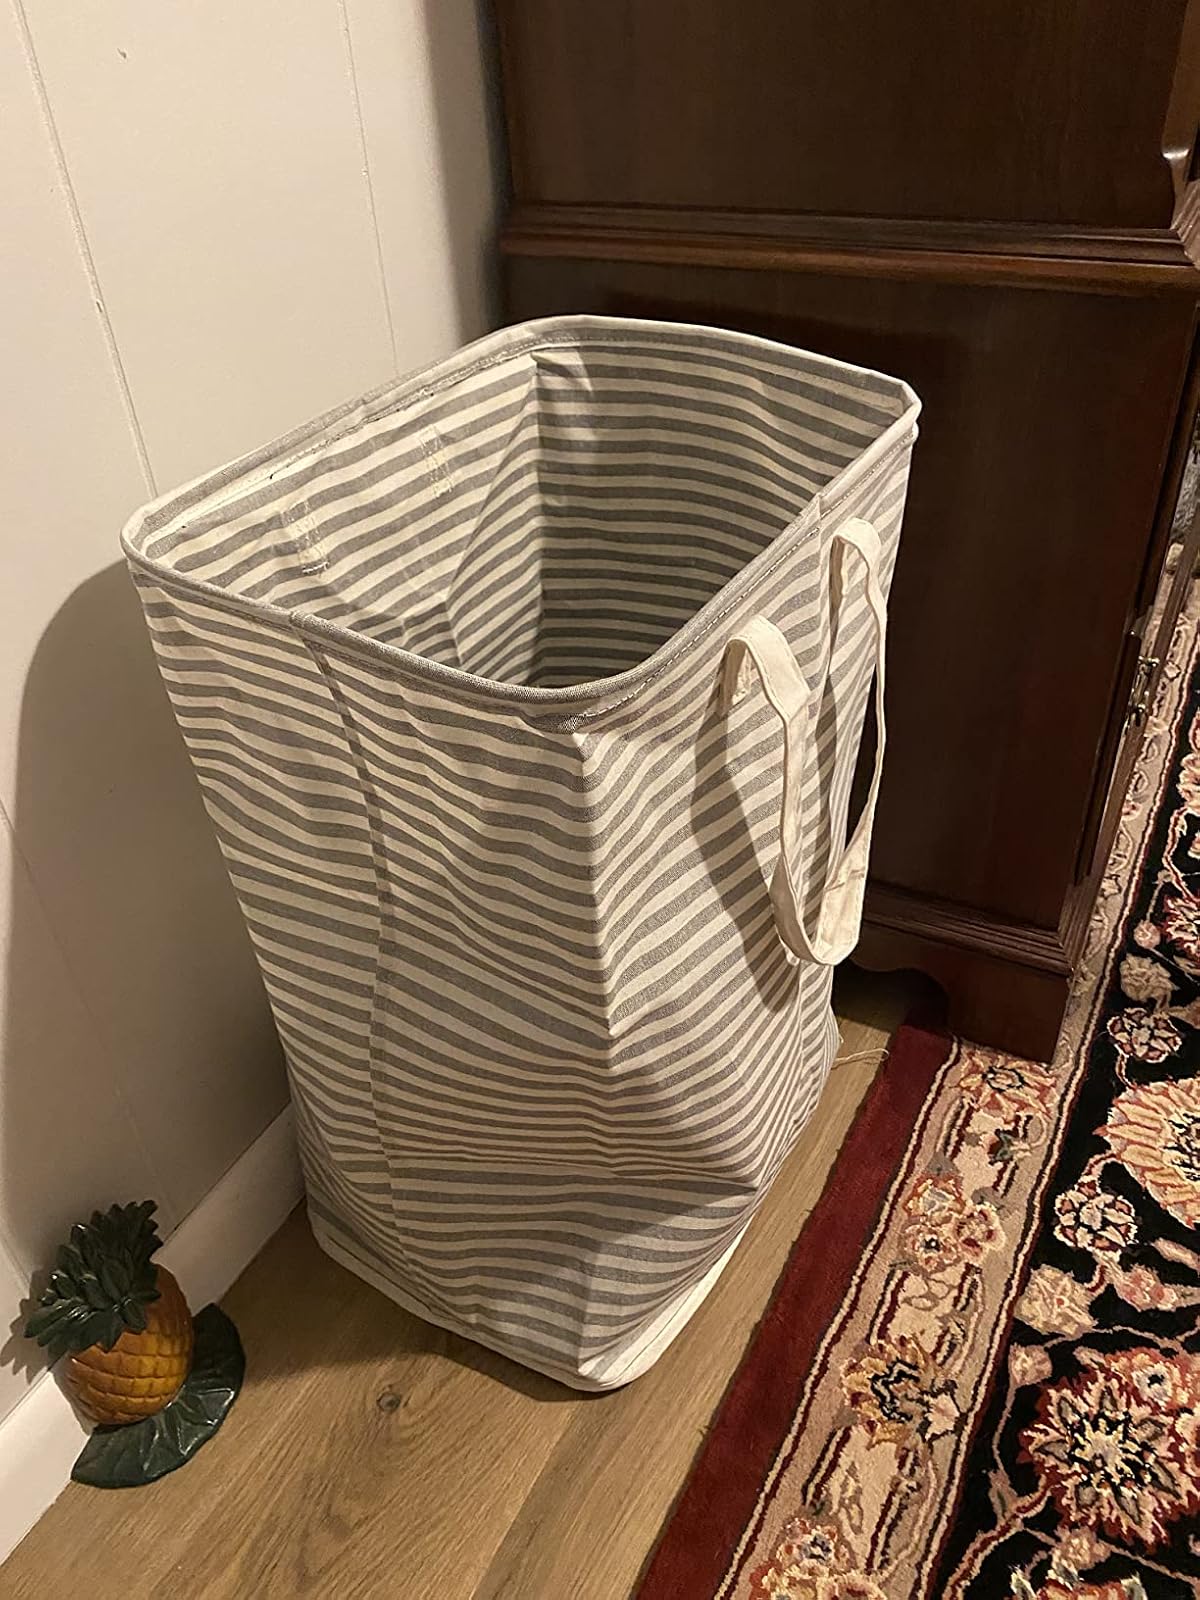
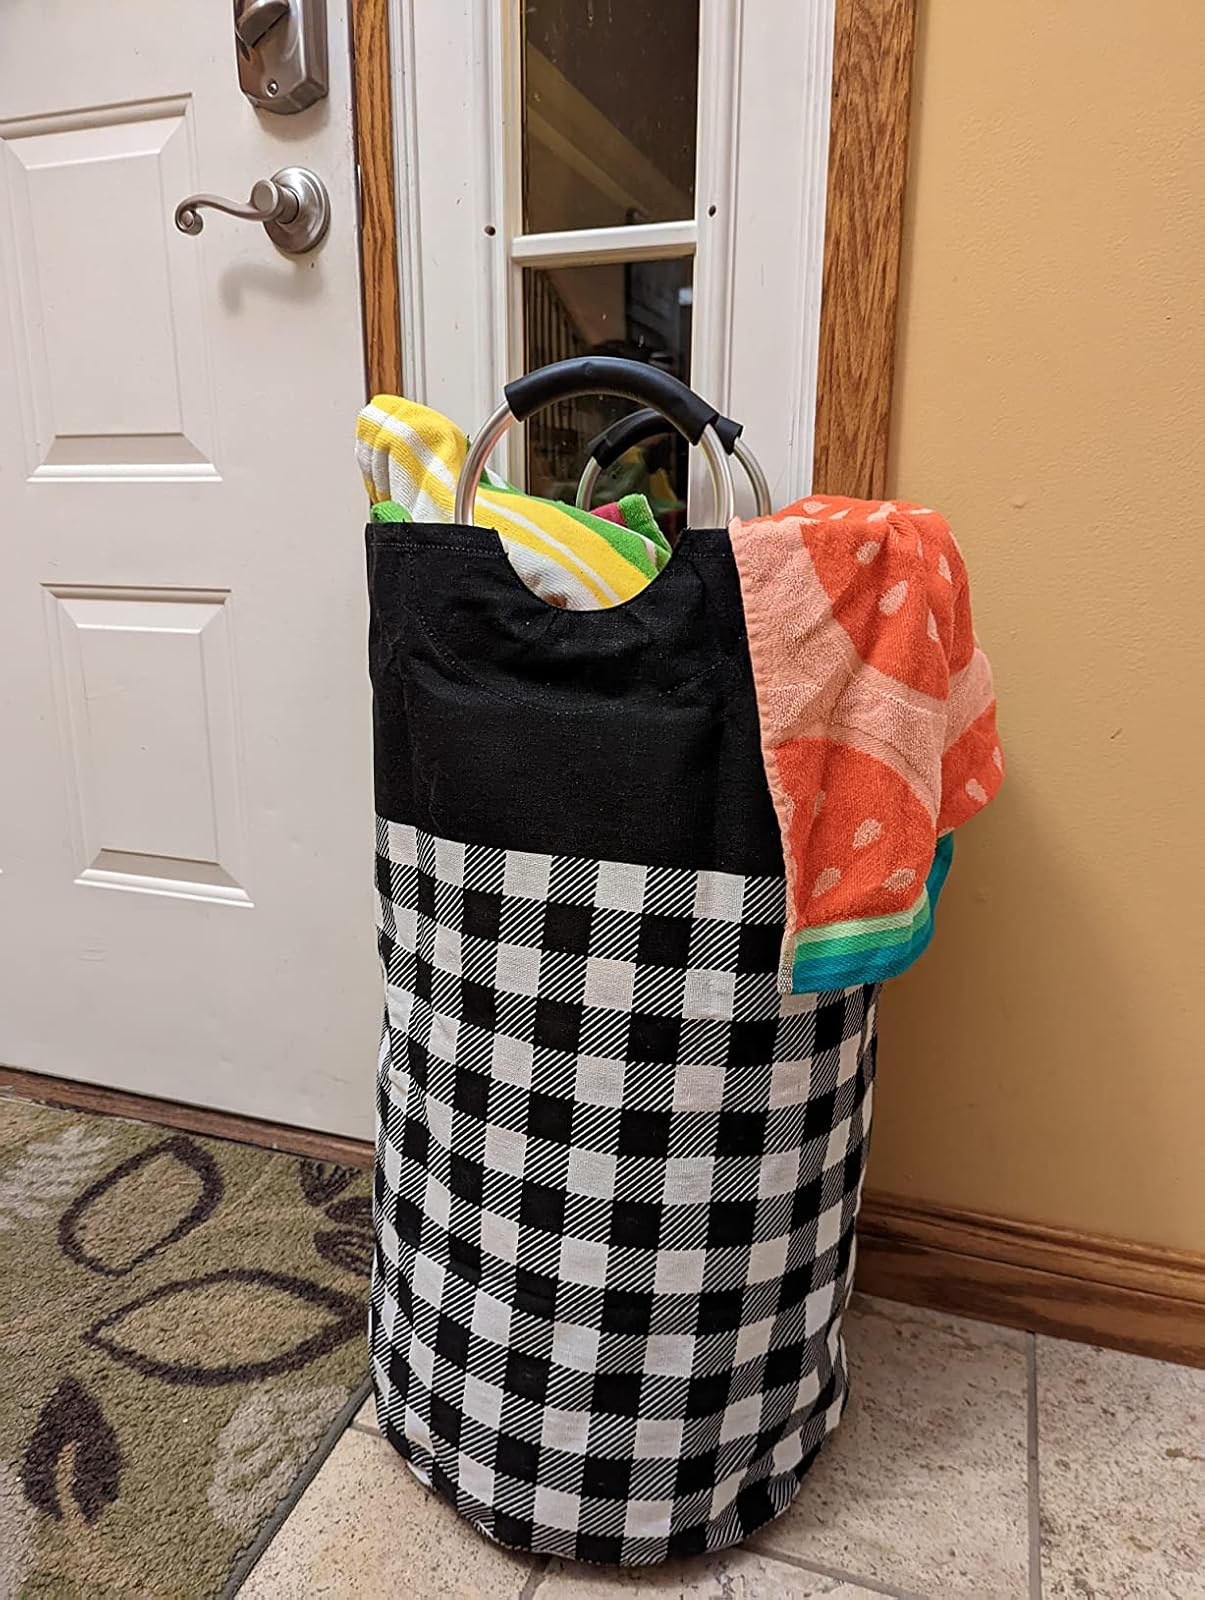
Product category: items_hamper
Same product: no